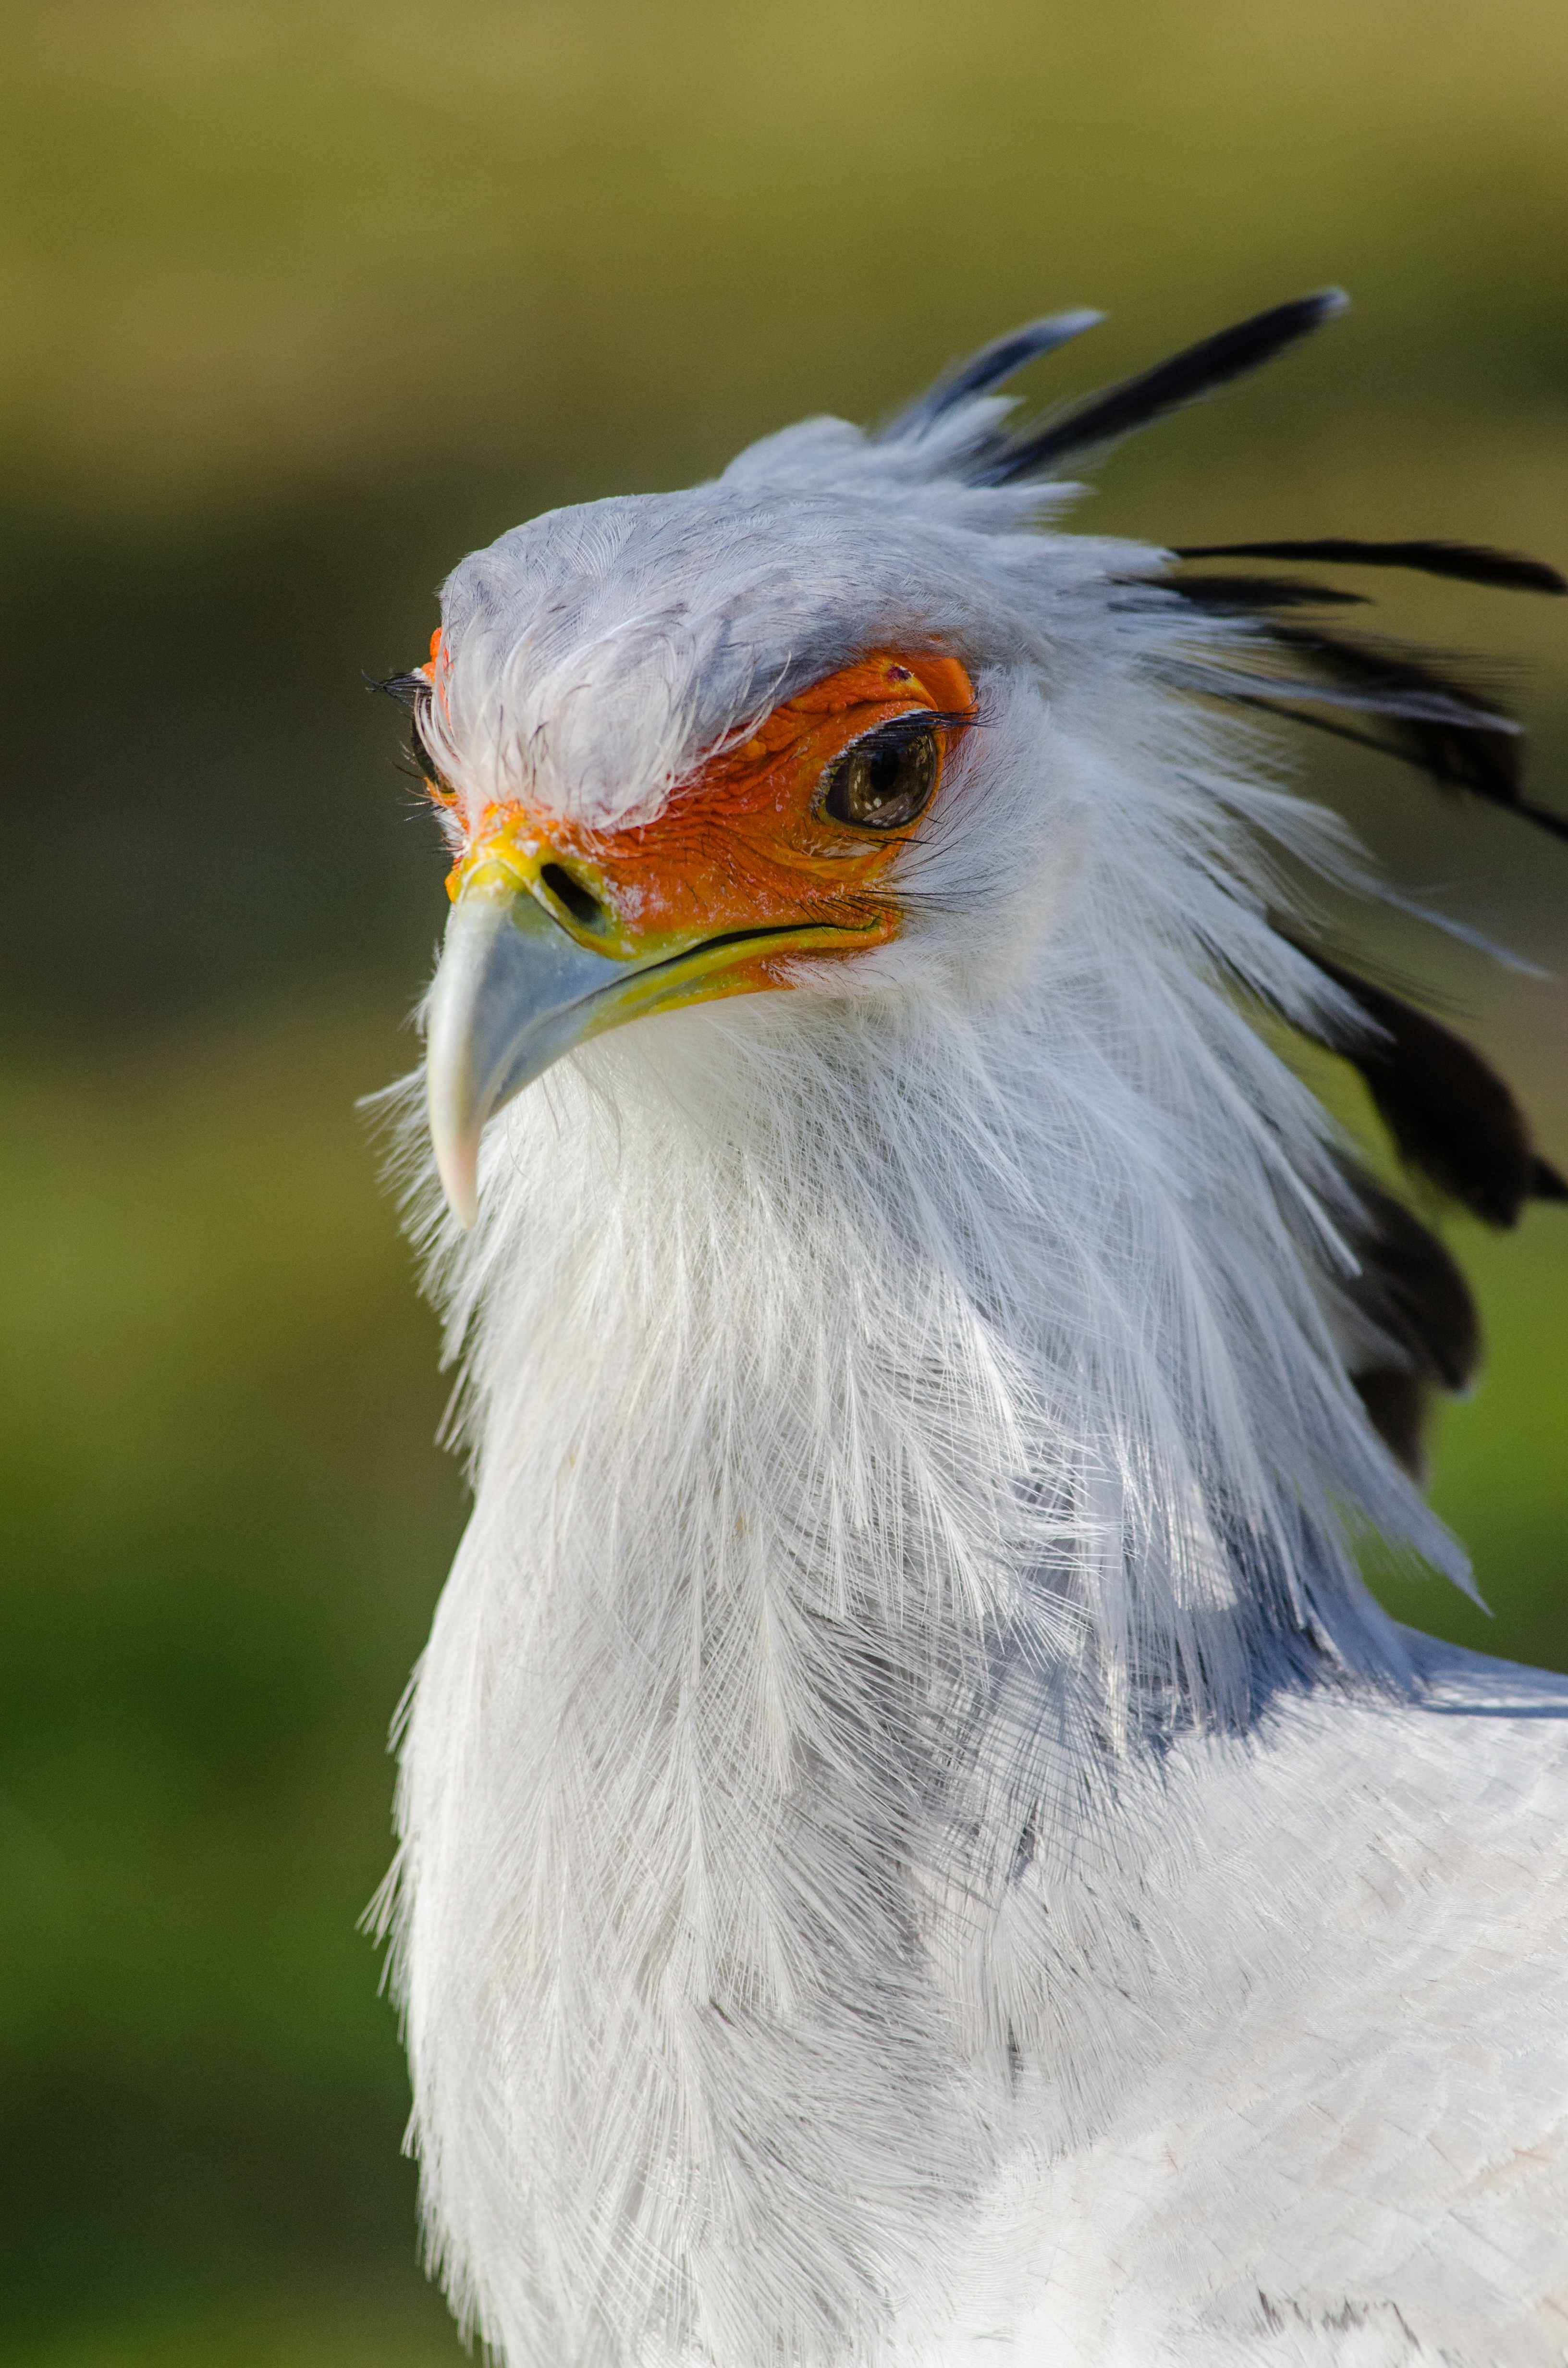
bird, wing, wildlife, beak, eagle, fauna, bird of prey, bald eagle, close up, vertebrate, egyptian vulture